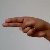
The image shows a hand gesture representing the letter 'H' in Indian Sign Language.